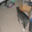
Label: cat